Big Raven Plateau

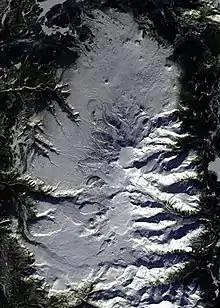
The Big Raven Plateau consists of several stratigraphic units

The Snowshoe Lava Field at the southern end of the Big Raven Plateau consists of blocky basaltic lava flows that issued from at least 12 separate vents, most of which are associated with a cinder cone. Nearly all of these vents are adjacent to the lower edges of broad glaciers projecting from Mount Edziza's ice cap and occur at elevations greater than . Although most of the lava in the Snowshoe Lava Field ponded as thick flows on the gently sloping surface of the Big Raven Plateau, some of it flowed into the upper canyon of Sezill Creek and into the head of Taweh Creek, as well as into the narrow tributary valleys of Walkout and Shaman creeks.